Bennettsbridge

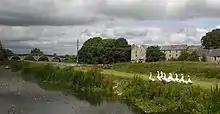
Bennettsbridge—view from the pottery weir

Bennettsbridge owes its name to Saint Benet and its strategic importance to its position at a major crossing of the river Nore. The first bridge was built on the site in 1285 and was dedicated to the saint, and was important for transport until the establishment of the railway. The current bridge dates from the 18th century after the original bridge was swept away in a flood in 1763. There were flour-mills at the weir and there was a Royal Irish Constabulary police station in the village.